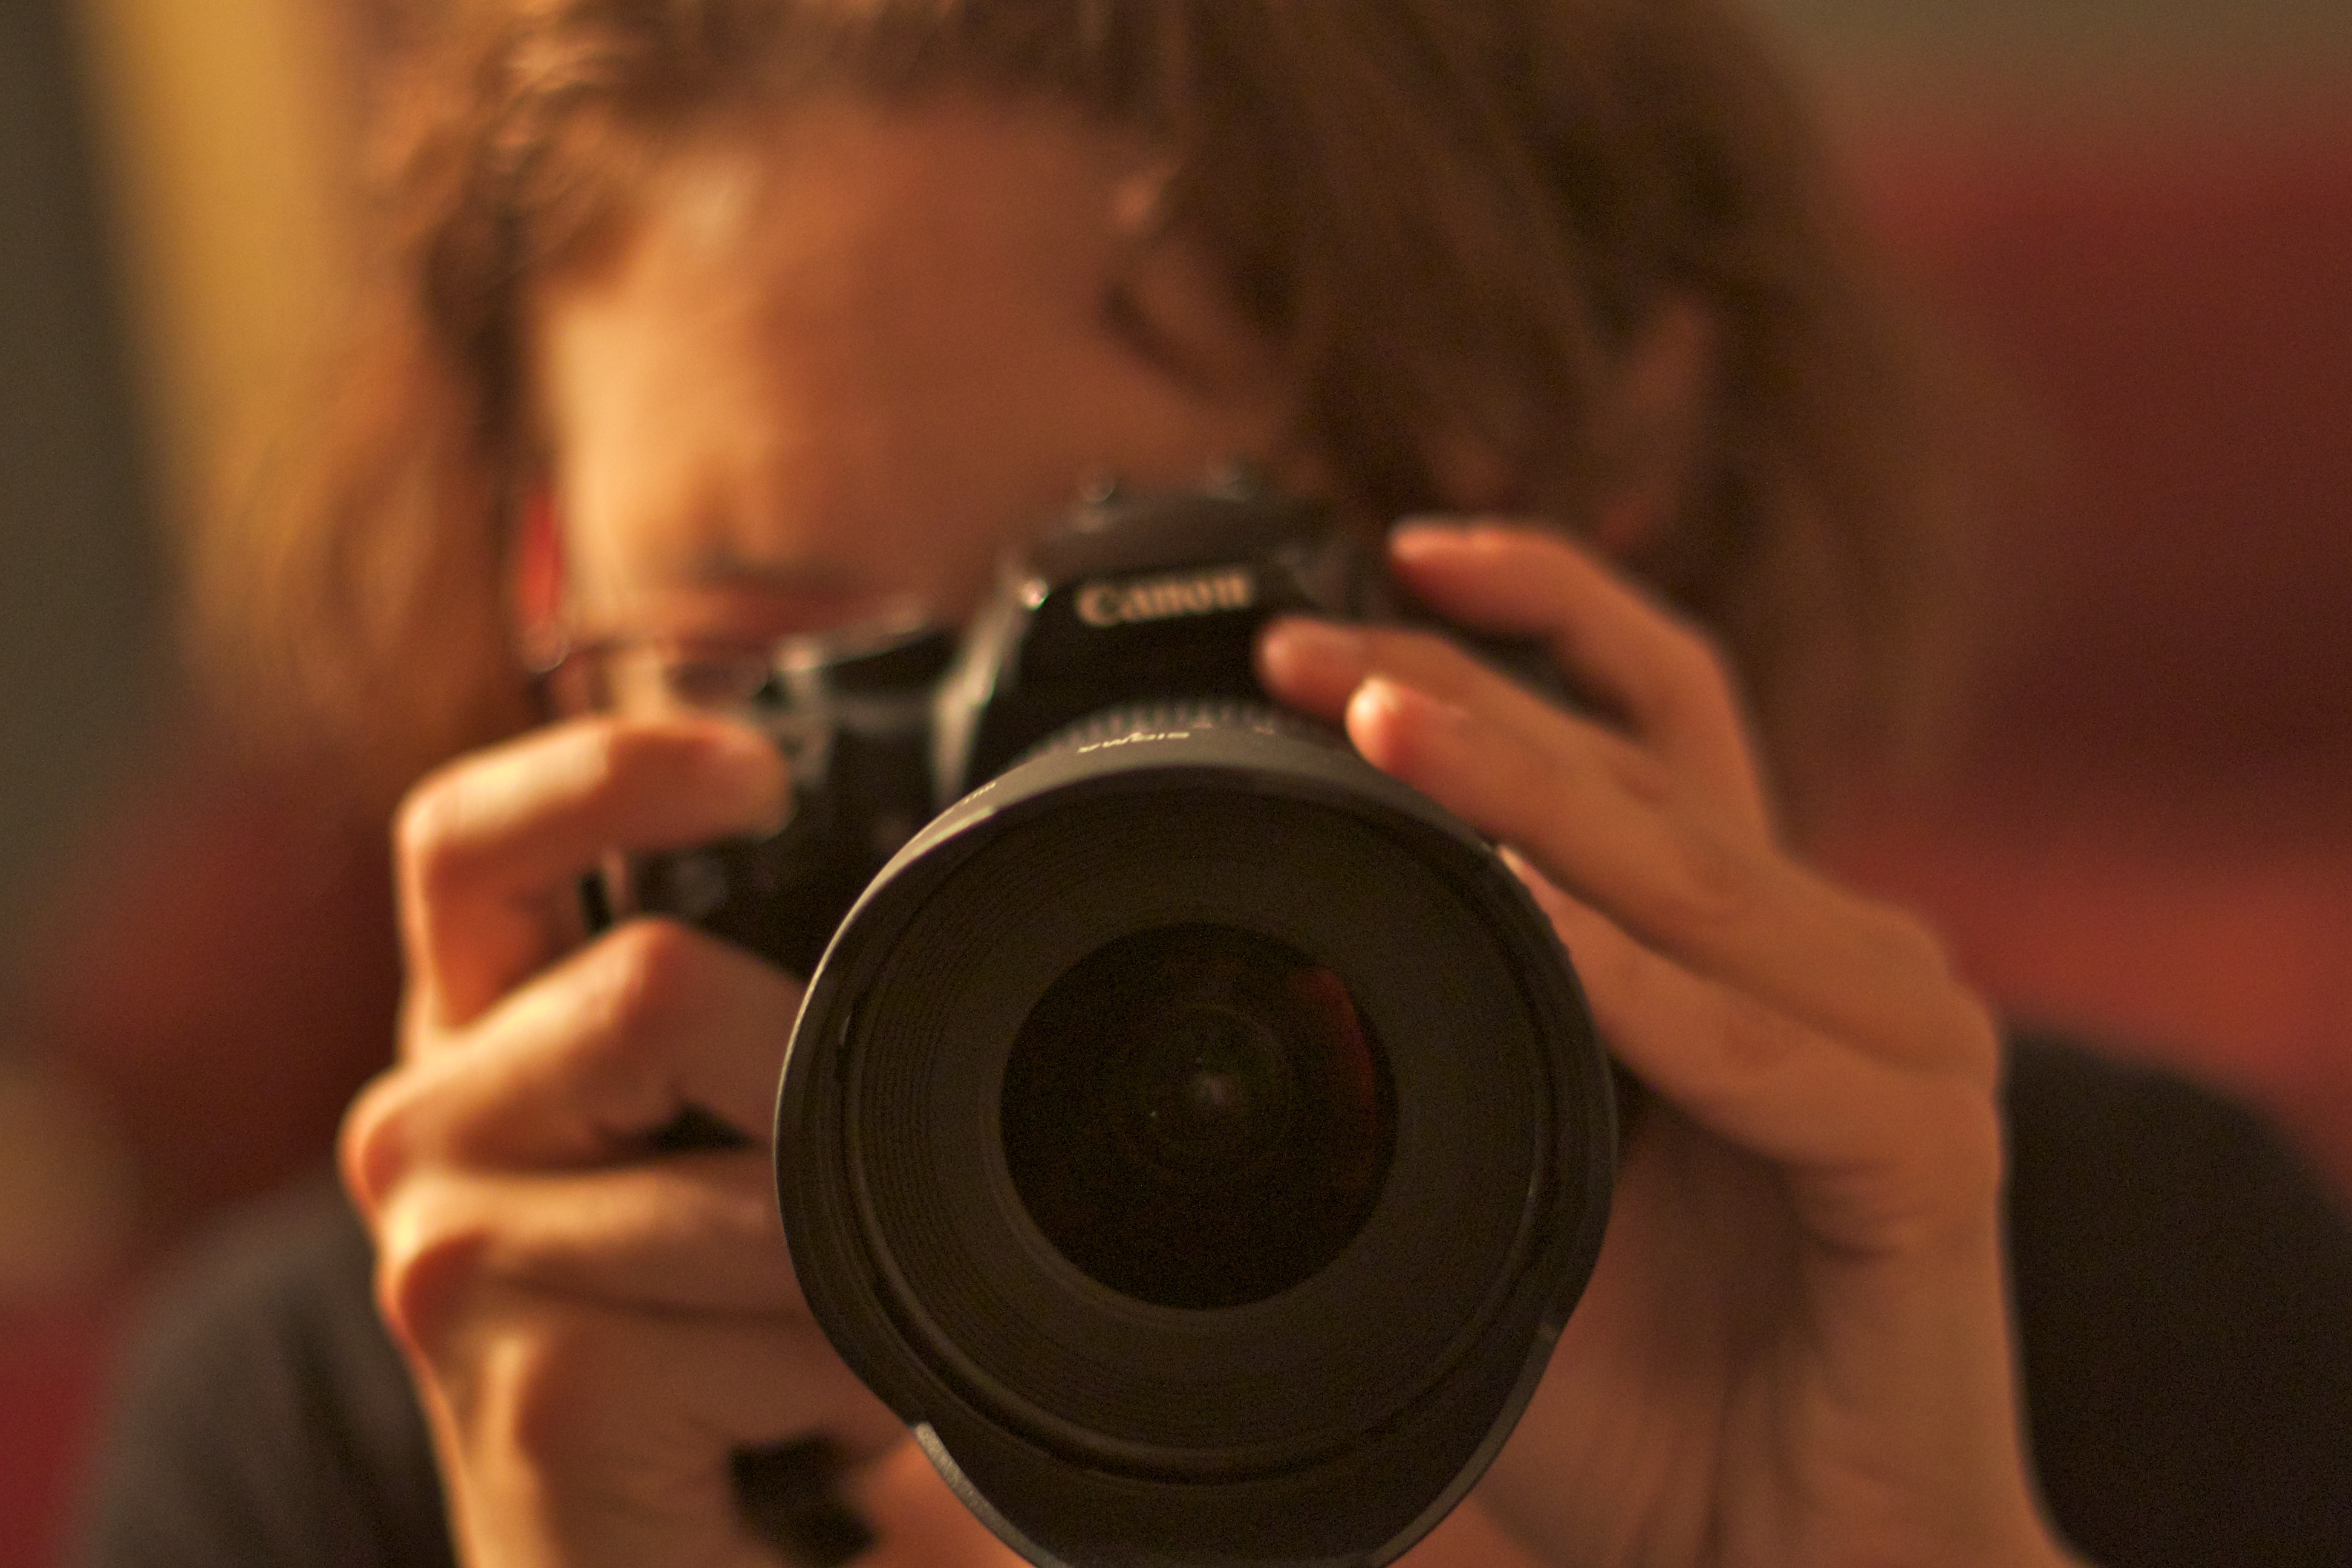
camera, photography, close up, reflex camera, digital camera, eye, photograph, emotion, cinematographer, digital slr, single lens reflex camera, cameras optics, mirrorless interchangeable lens camera, camera operator